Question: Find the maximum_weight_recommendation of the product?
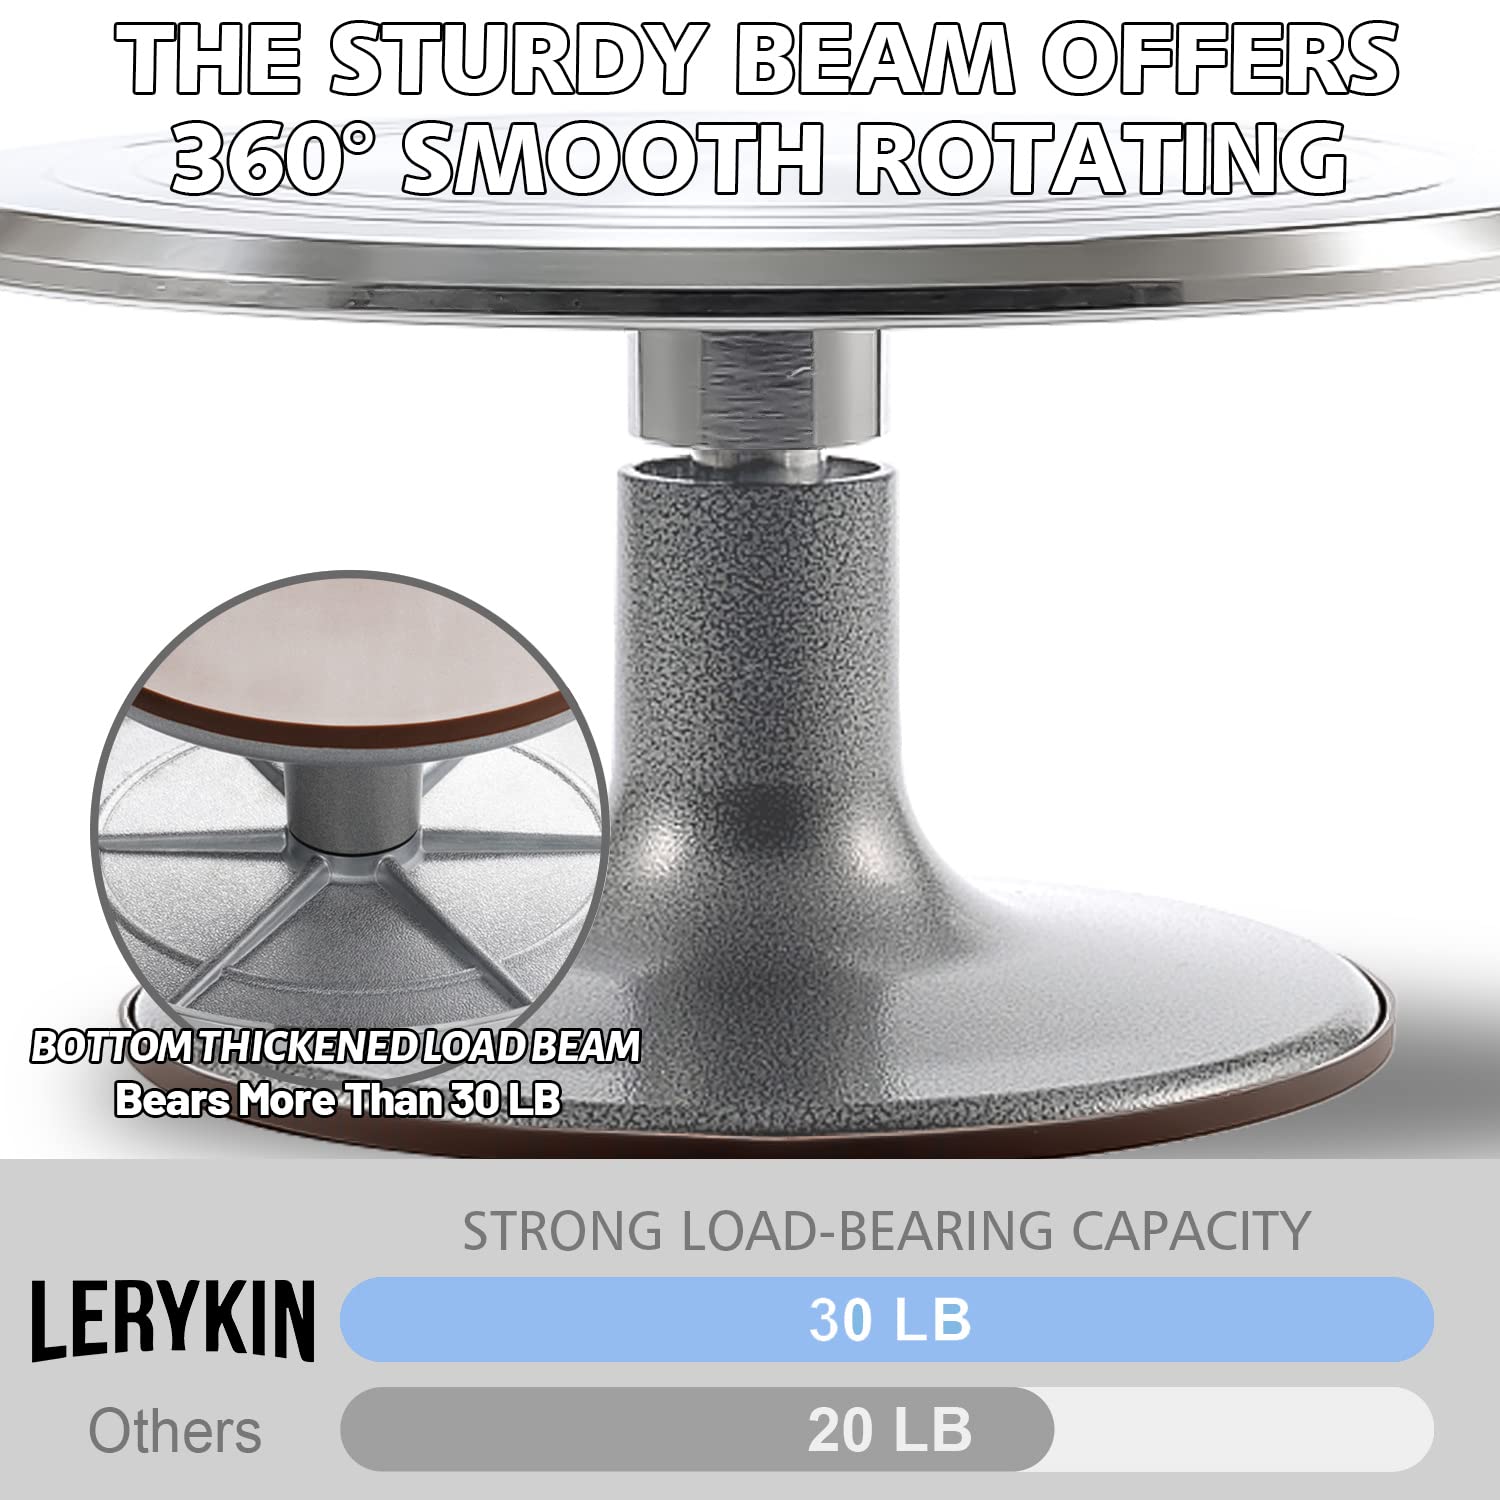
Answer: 30.0 pound